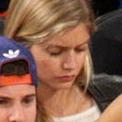
Age: 28